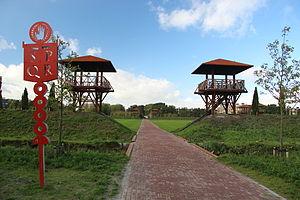
Matilo ou Matilone, - aujourd'hui Leyde-Roomburg - est un castellum d'une cohorte et du vicus des Limes du Vieux Rhin en Germanie inférieure.